Ettore Panizza

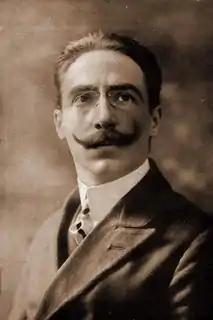
Argentine composer and conductor Ettore Panizza.

Ettore Panizza (born Héctor Panizza; 12 August 187527 November 1967) was an Argentine conductor and composer, one of the leading conductors of the early 20th century. Panizza possessed technical mastery and was popular and influential during his time, widely admired by Richard Strauss and Giacomo Puccini, among others.